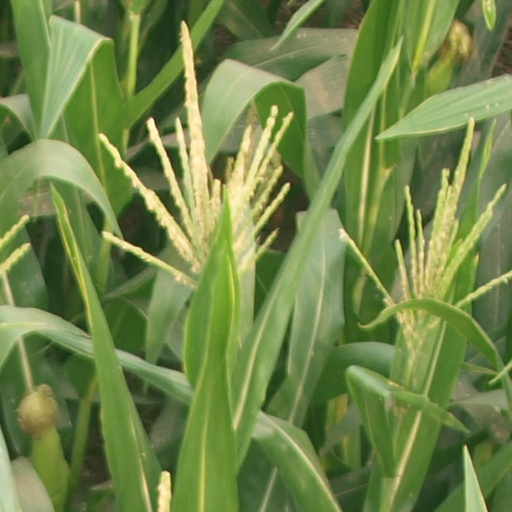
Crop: maize; corn